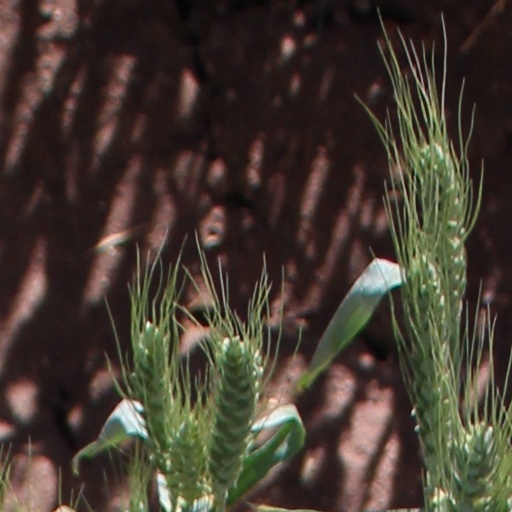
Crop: wheat